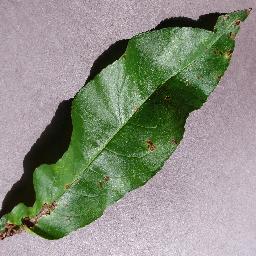
Label: Peach___Bacterial_spot